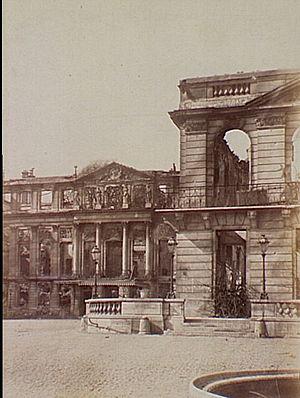
Le château de Saint-Cloud après l'incendie de 1870 Source